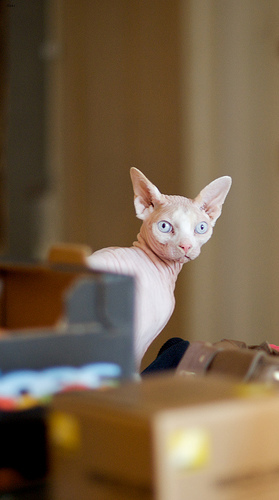
Breed: sphynx